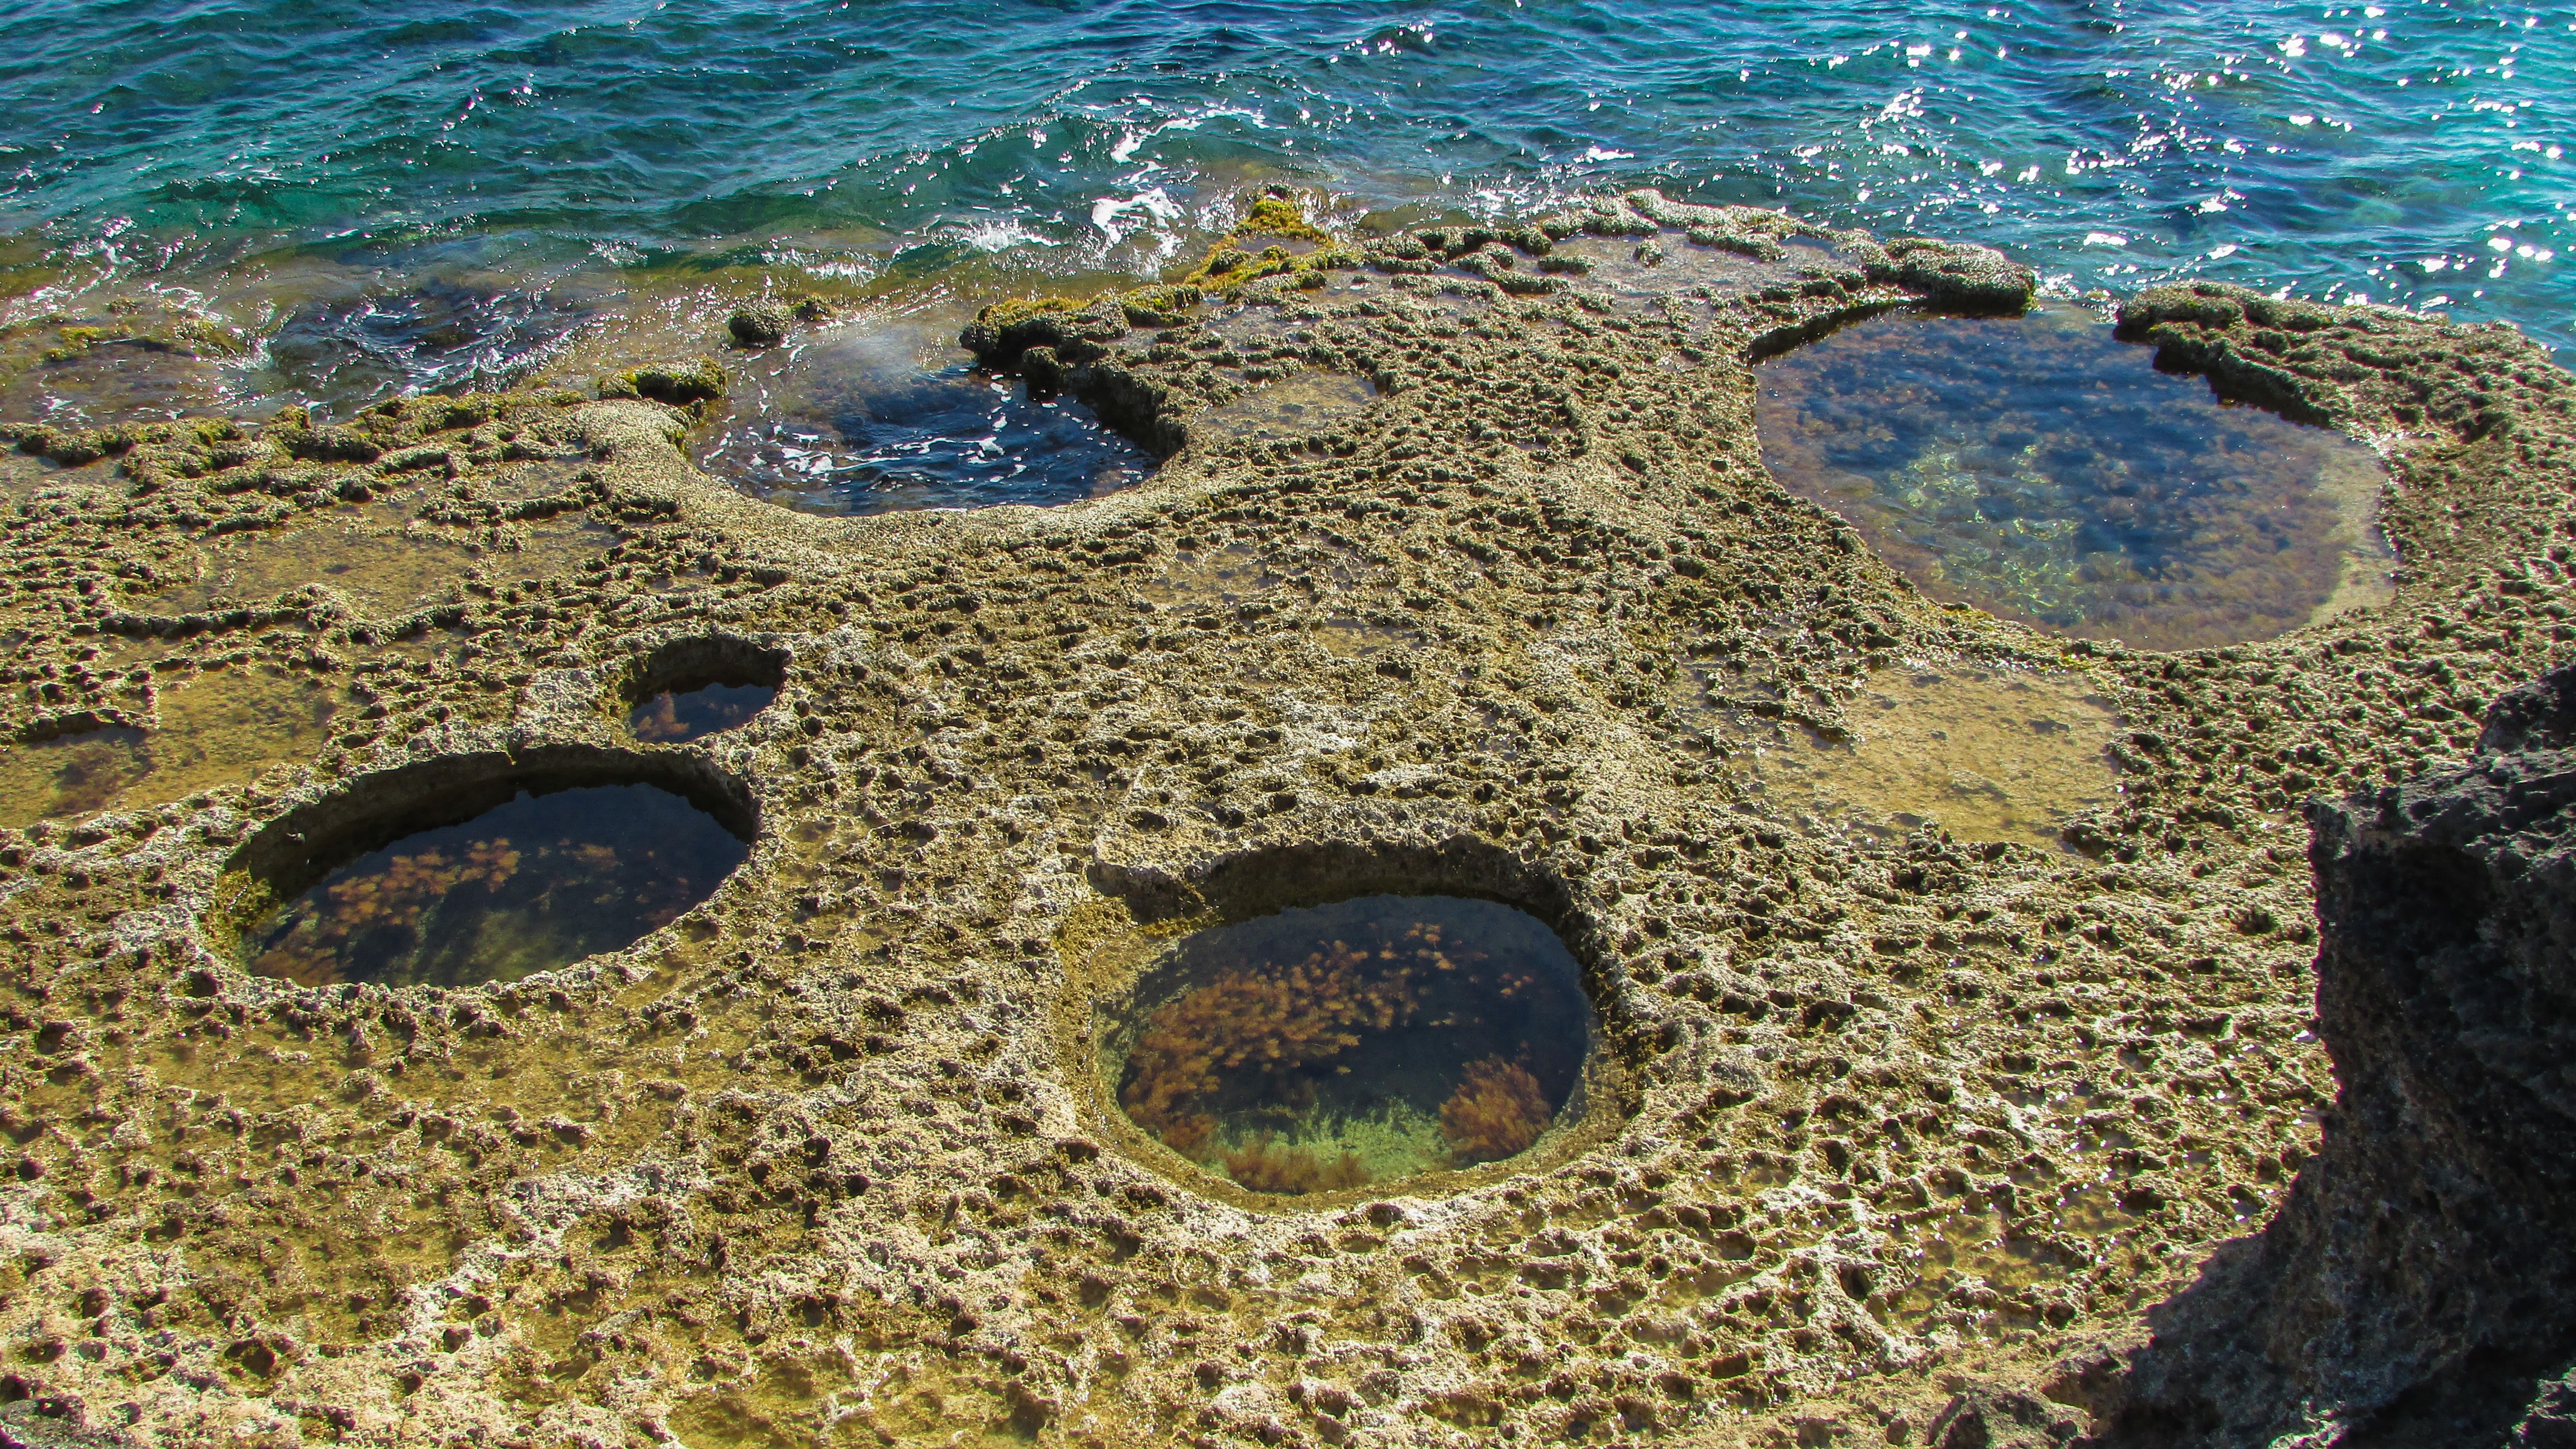
sea, coast, water, nature, sand, rock, soil, national park, material, geology, crystal, cavo greko, cyprus, aerial photography, tide pool, marine biology, bath tubs